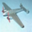
Label: airplane